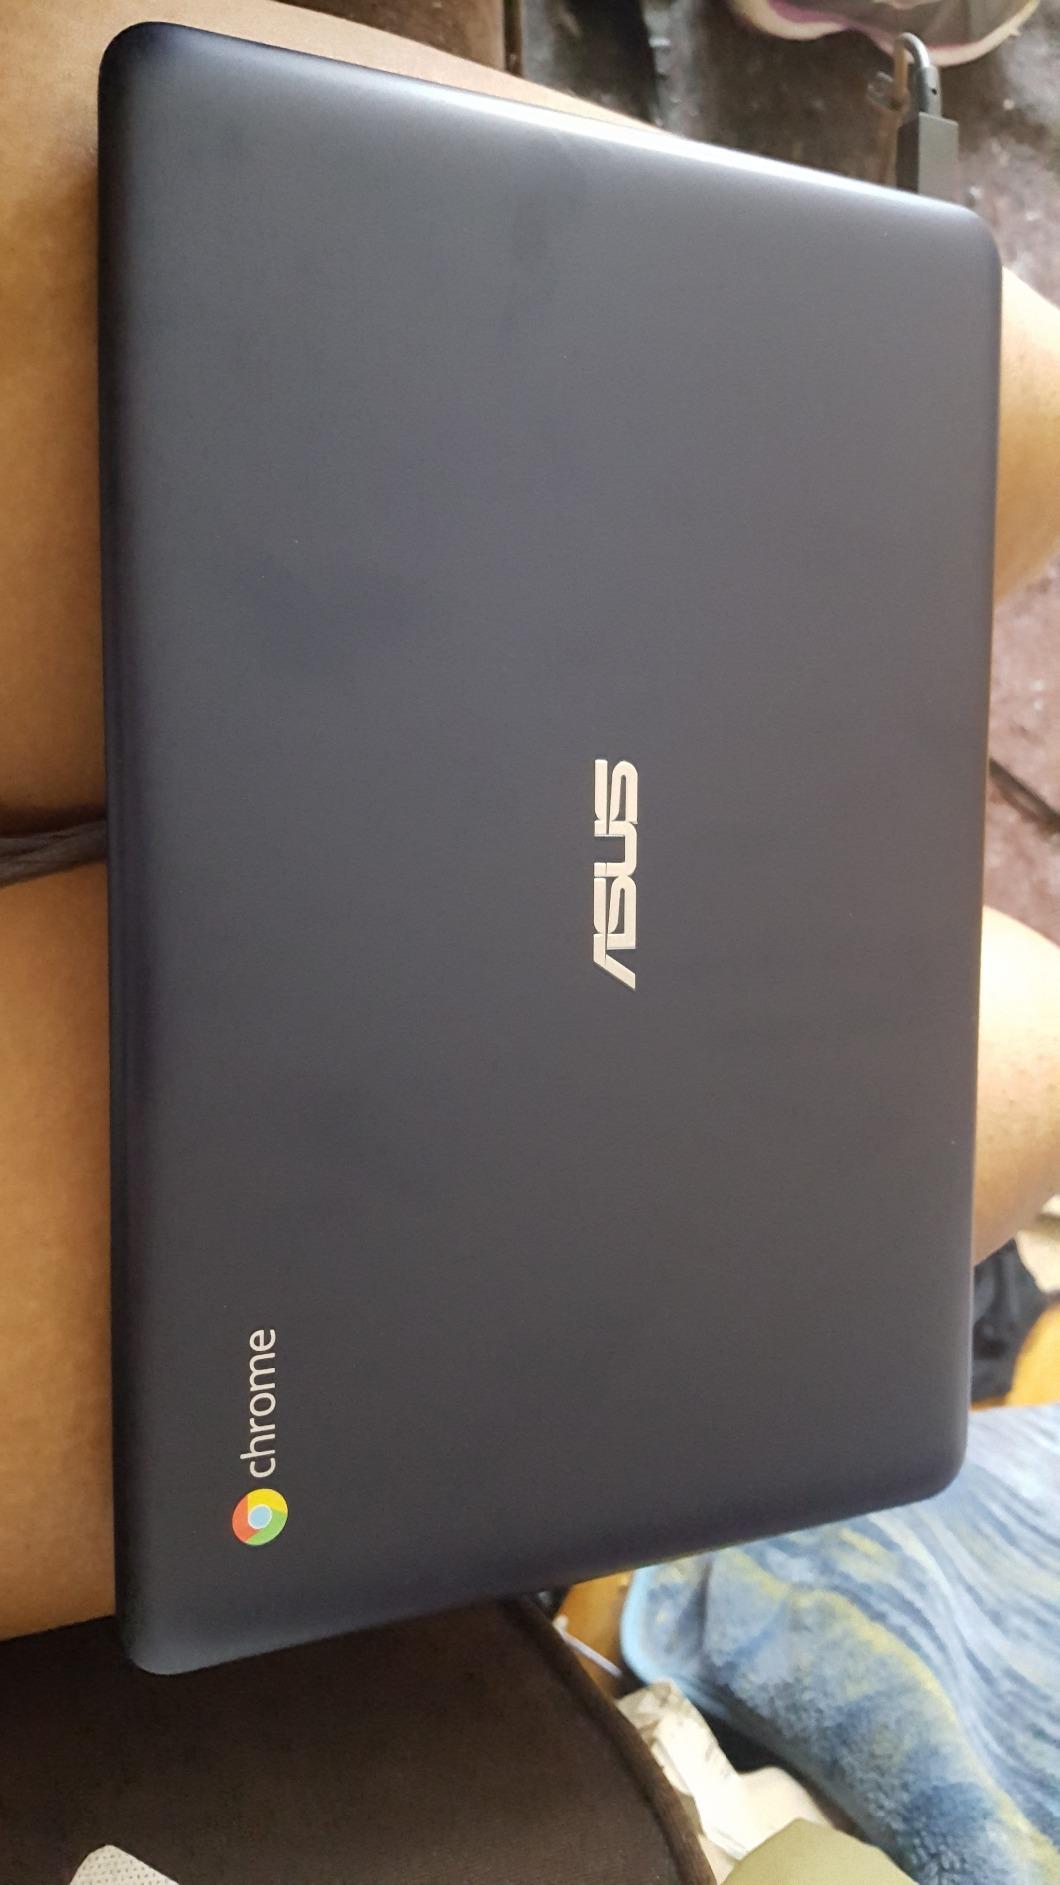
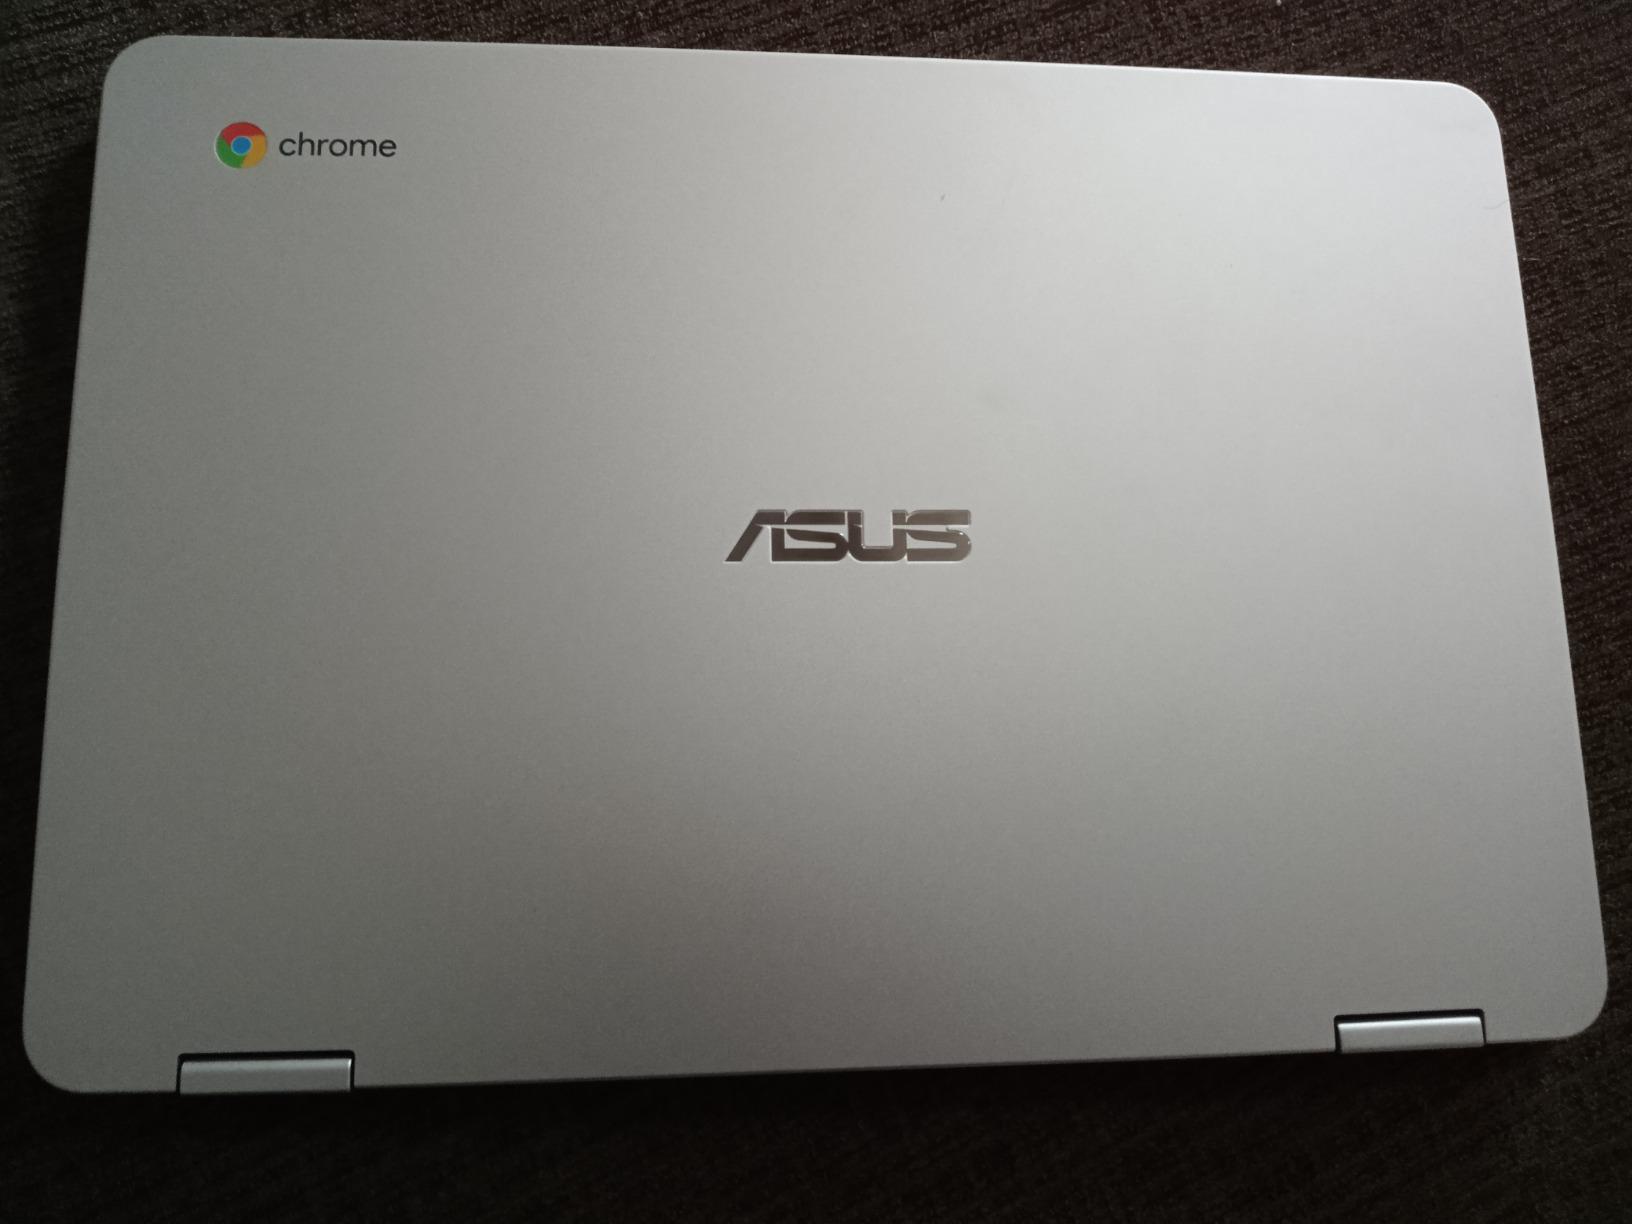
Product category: laptop
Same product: no